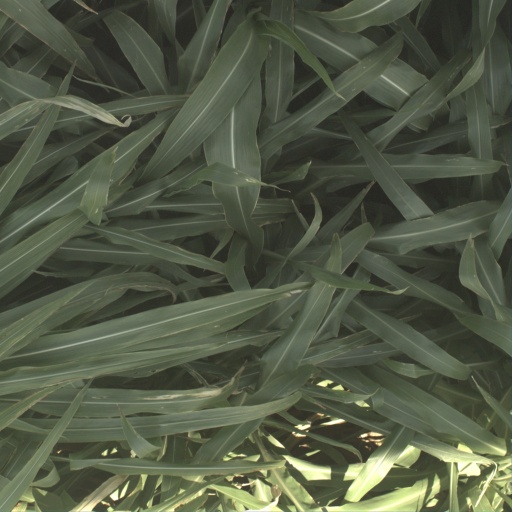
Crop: sorghum